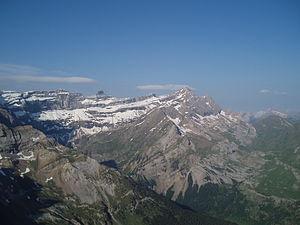
L'appellation Pyrénées-Mont Perdu désigne un vaste ensemble montagneux transfrontalier entre la France et l'Espagne, inscrit depuis 1997 sur la liste du « patrimoine mondial » de l'Organisation des Nations unies pour l'éducation, la science et la culture au titre des paysages naturels et des paysages culturels.